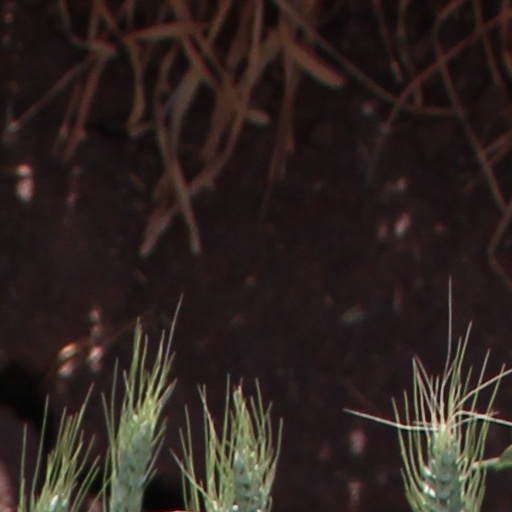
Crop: wheat